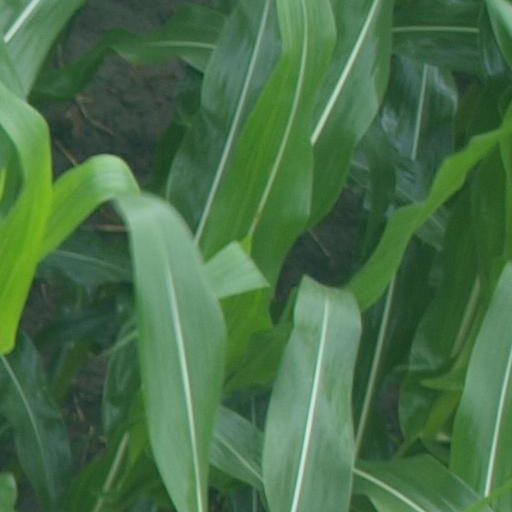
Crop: maize; corn